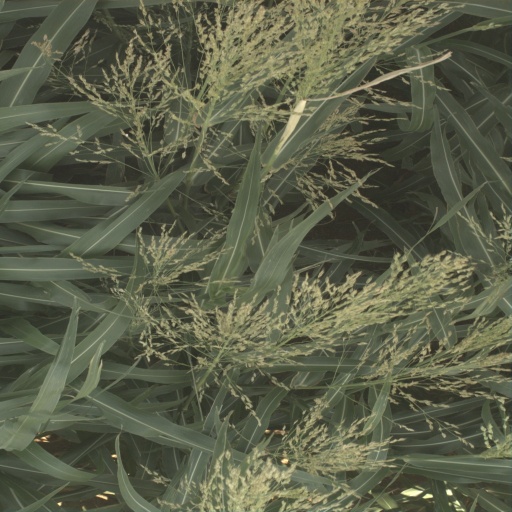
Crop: sorghum